Mano (footballer, born 1987)

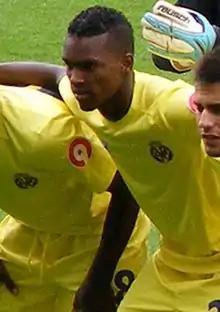
Mano lining up for Villarreal

Luís Miguel Lopes Mendes (born 9 April 1987), known as Mano, is a Portuguese former professional footballer who played mainly as a right-back.